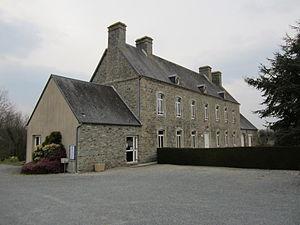
fr:La Ronde-Haye
La Ronde-Haye est une ancienne commune française, située dans le département de la Manche en région Normandie, peuplée de 353 habitants, devenue commune déléguée à partir du 1ᵉʳ janvier 2019 au sein de la commune nouvelle de Saint-Sauveur-Villages.